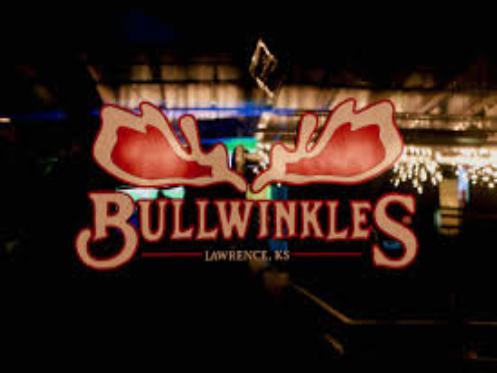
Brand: Bullwinkle's Restaurant
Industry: Food